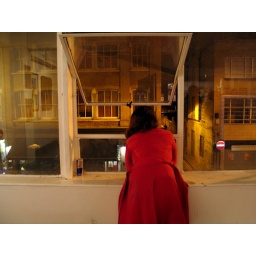
girl in a window